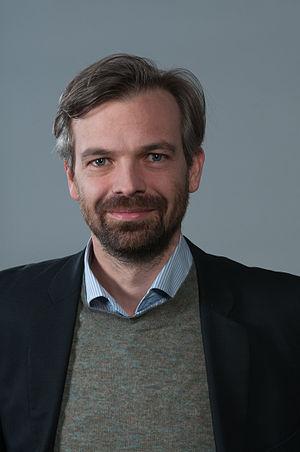
Martin Ehrenhauser, né le 18 septembre 1978 à Linz, est un homme politique autrichien, député européen de 2009 à 2014. Au cours de son mandat, il est membre de la commission du contrôle budgétaire et de la délégation pour les relations avec les pays du Mashrek. Il siège parmi les non-inscrits.
Cet article présente la liste des députés européens d'Autriche pour le mandat 2009-2014, élus lors des élections européennes de 2009 en Autriche.